Jennerstown Speedway Complex

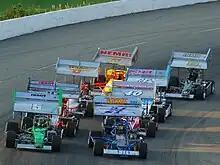
ISMA Super Modifieds in Turn 4 at Jennerstown Speedway, 2007

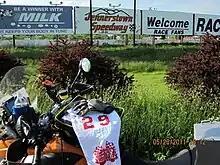
Jennerstown Speedway

Jennerstown Speedway Complex is a racetrack in Jennerstown, Pennsylvania. Built on land that was once home to the Jenners Fair the track had its start in the 1920s as a flat, half-mile dirt track. After several changes, advancements and owners the track closed in 2009 until early 2014 when it was reopened. It is a NASCAR certified track, racing greats such as Dale Earnhardt, Sterling Marlin, Ken Schrader, and Darrell Waltrip.